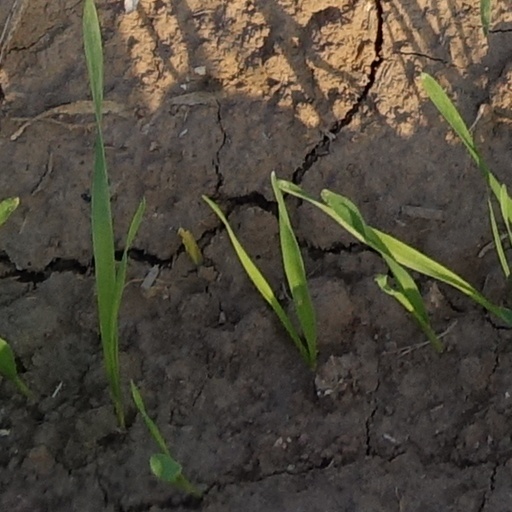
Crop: wheat